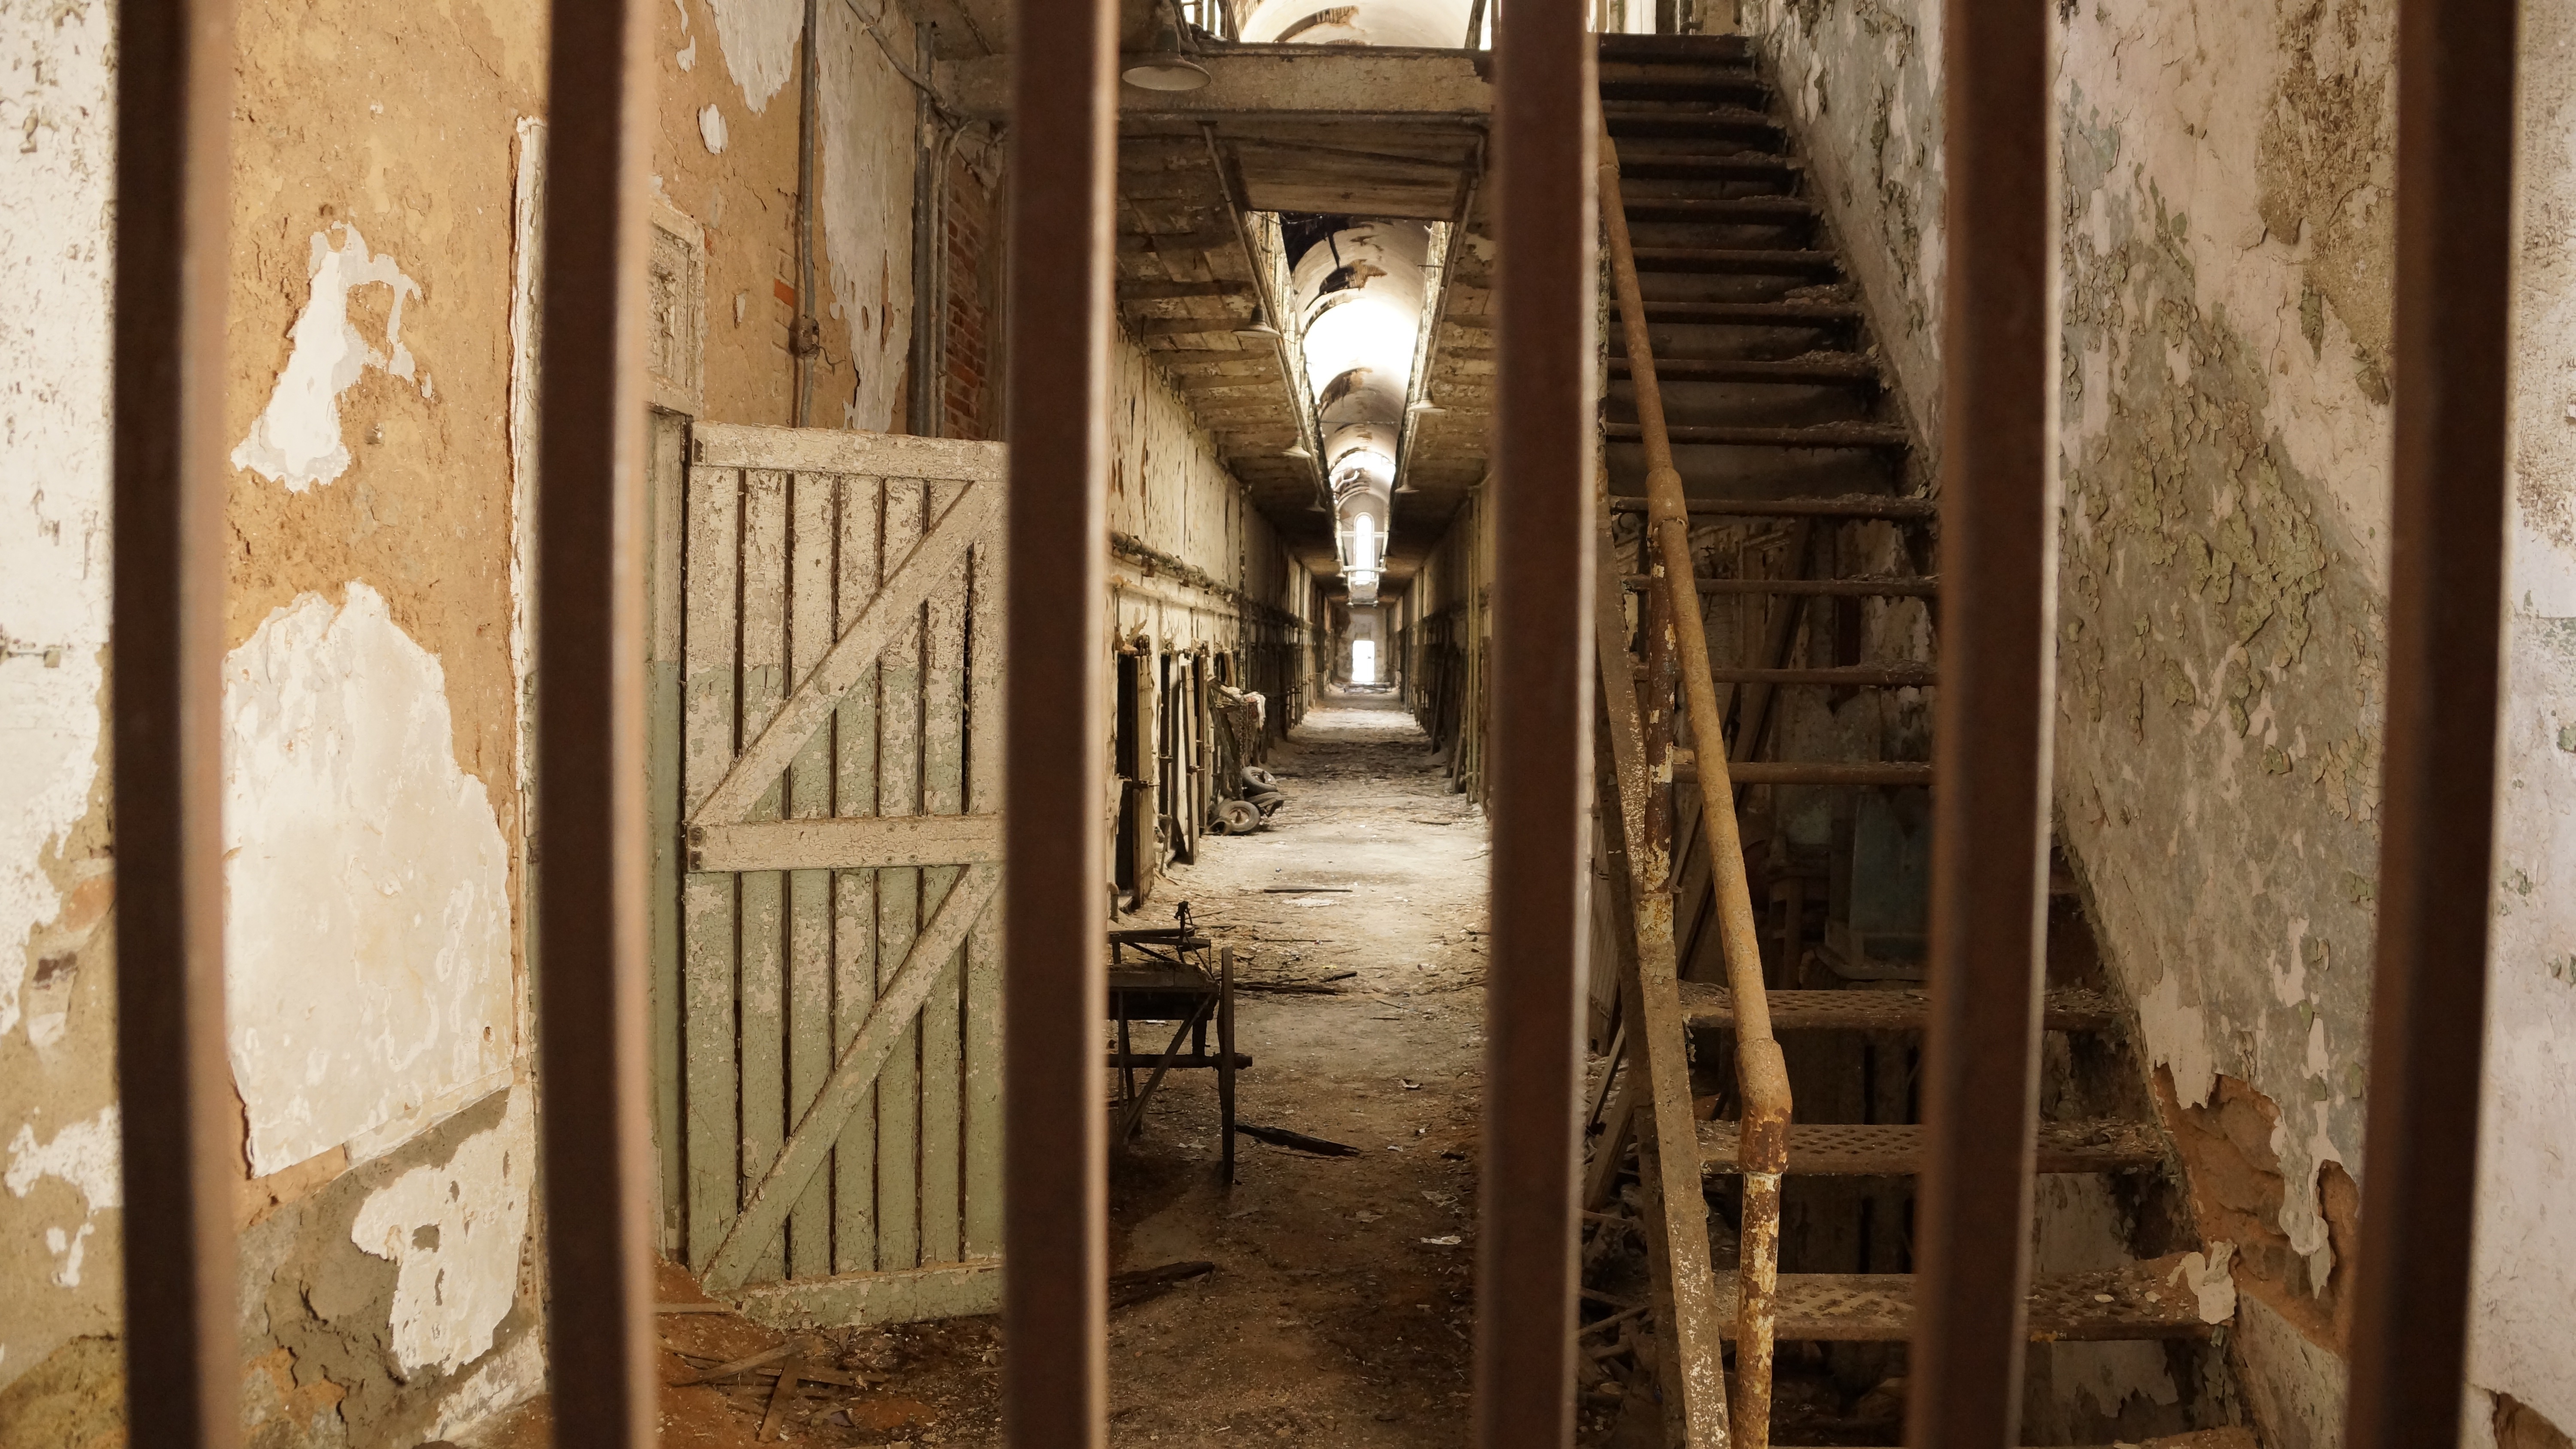
wood, window, old, wall, rust, historic, ruin, door, bars, temple, stairs, derelict, prison, history, jail, penitentiary, ancient history